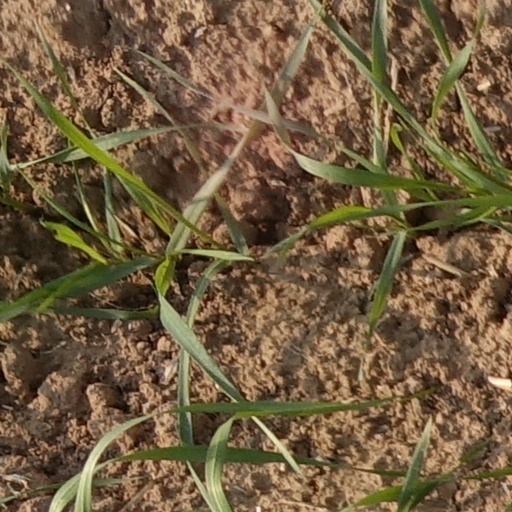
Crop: wheat